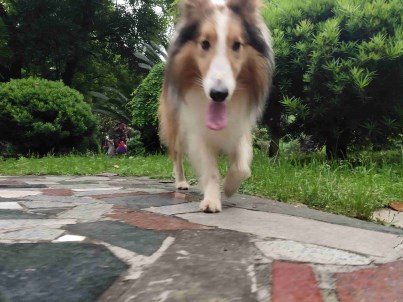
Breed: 227-n000094-collie